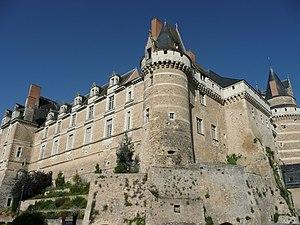
Château de Durtal This building is classé au titre des Monuments Historiques. It is indexed in the Base Mérimée, a database of architectural heritage maintained by the French Ministry of Culture,
Cet article recense les monuments historiques français classés en 1900.
Cet article recense les monuments historiques du nord de Maine-et-Loire, en France.
Le château de Durtal est un château situé à Durtal, dans le département de Maine-et-Loire. Il est classé monument historique en 1900 et 1950.